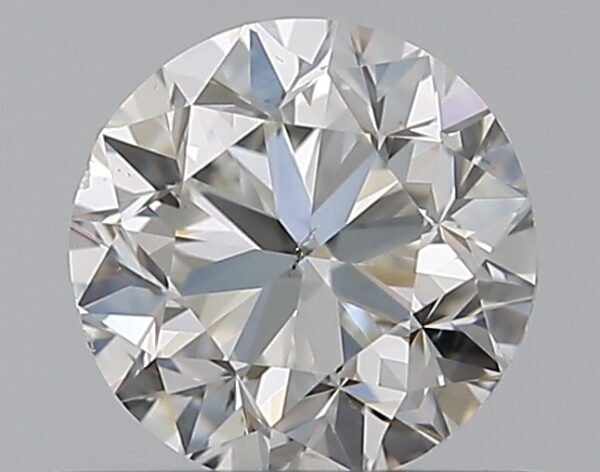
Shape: round
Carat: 0.5
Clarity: SI1
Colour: H
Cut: GD
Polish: EX
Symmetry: VG
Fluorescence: N
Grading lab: GIA
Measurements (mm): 4.83 x 4.88 x 3.21